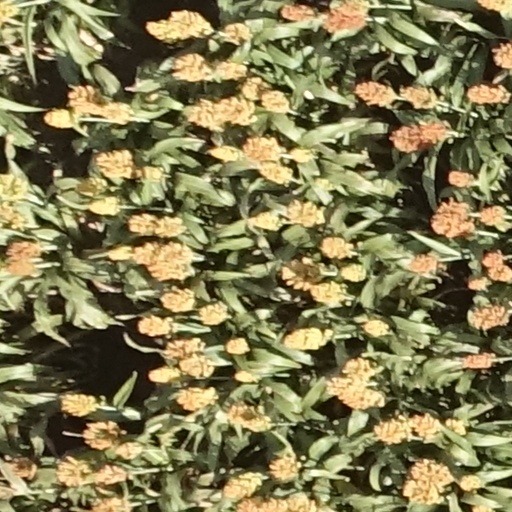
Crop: sorghum